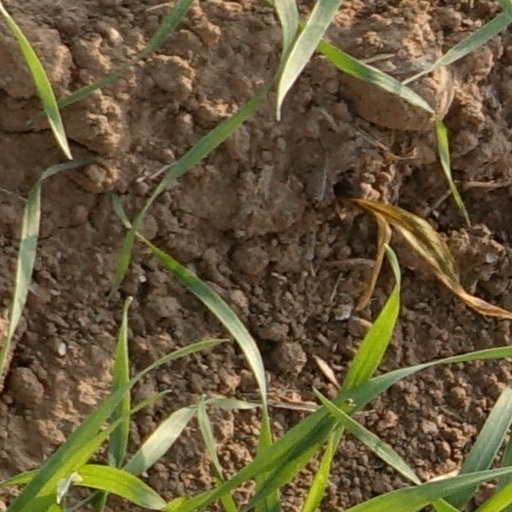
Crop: wheat